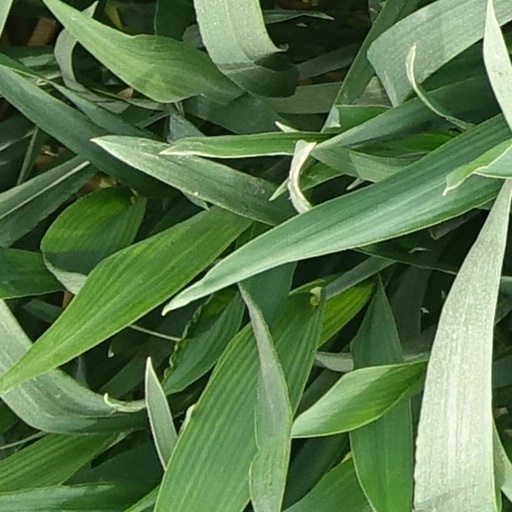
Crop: wheat